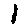
Label: 1